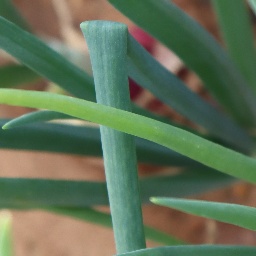
Label: healthy